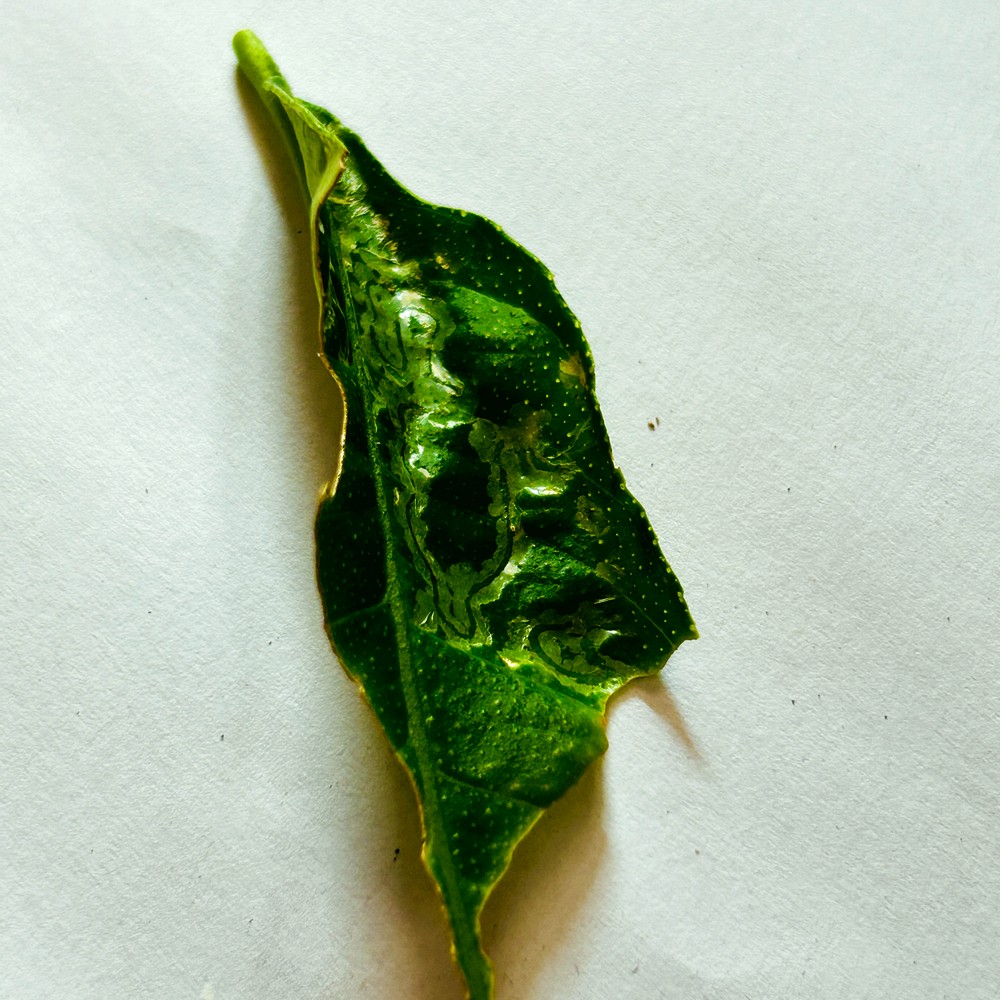
Label: Deficiency Leaf